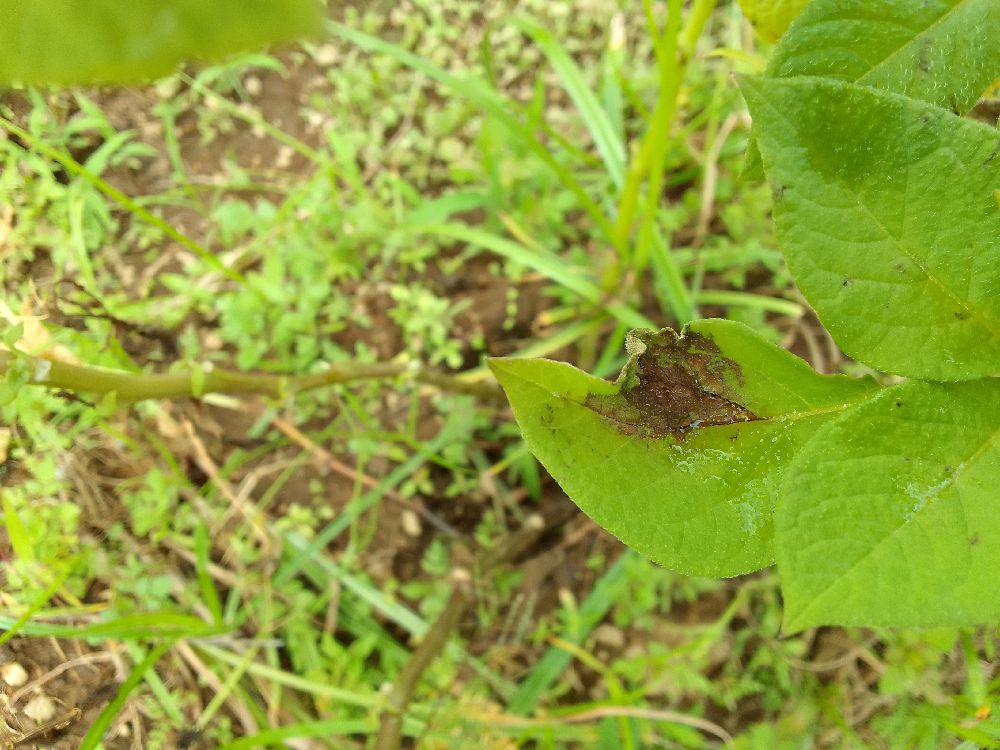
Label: Late blight